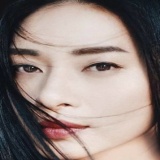
diễn viên Ngô Thanh Vân